Drug overdose

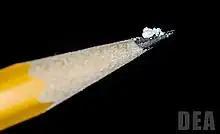
A two milligram dose of fentanyl powder (on pencil tip) is a lethal amount for most people.

Stabilization of the person's airway, breathing, and circulation (ABCs) is the initial treatment of an overdose. Ventilation is considered when there is a low respiratory rate or when blood gases show the person to be hypoxic. Monitoring of the patient should continue before and throughout the treatment process, with particular attention to temperature, pulse, respiratory rate, blood pressure, urine output, electrocardiography (ECG) and O saturation. Poison control centers and medical toxicologists are available in many areas to provide guidance in overdoses both to physicians and to the general public.